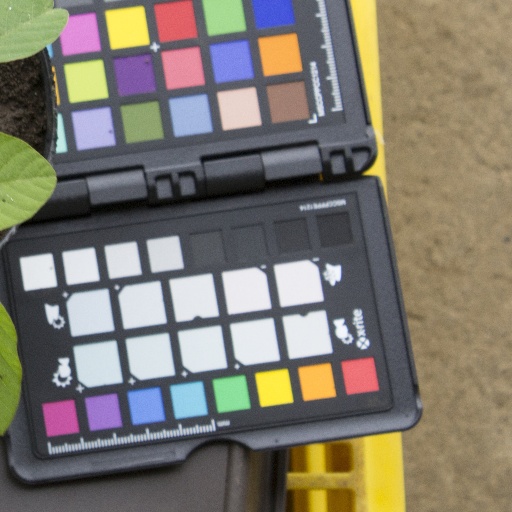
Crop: soybean